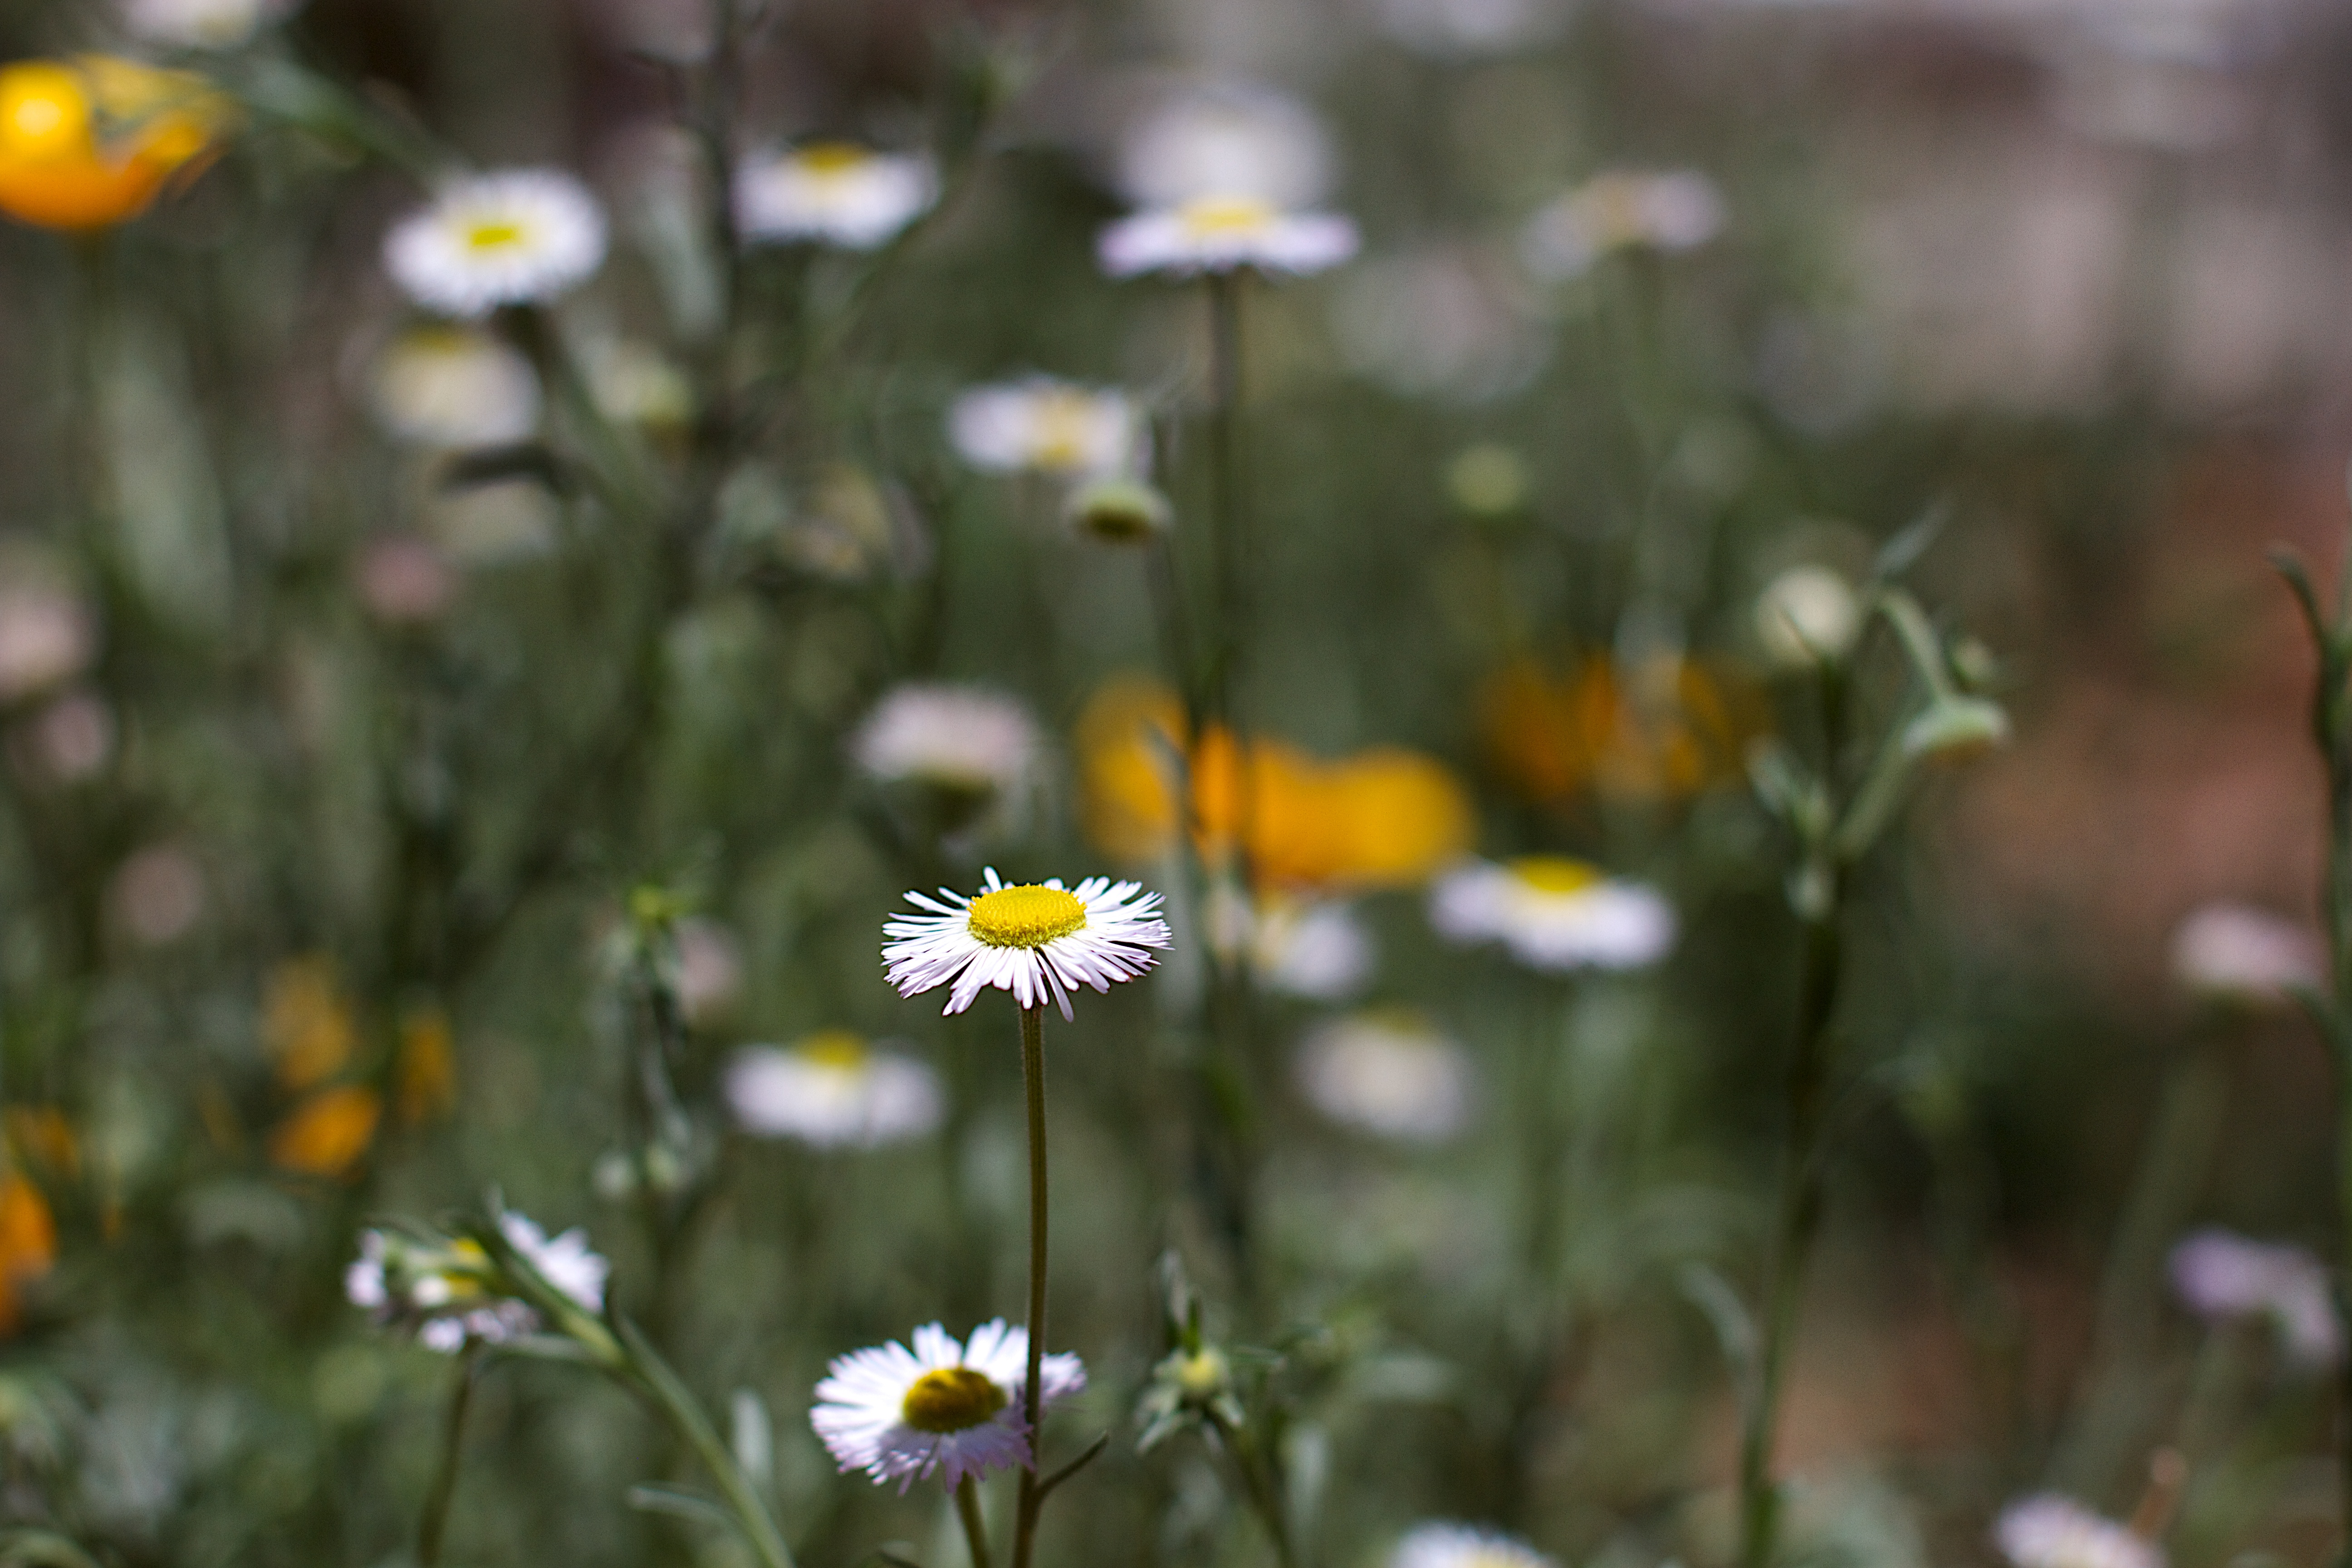
flower, nature, flora, plant, green, botany, land plant, daisy, wildflower, meadow, petal, daisy family, sunlight, field, blossom, flowering plant, macro photography, autumn